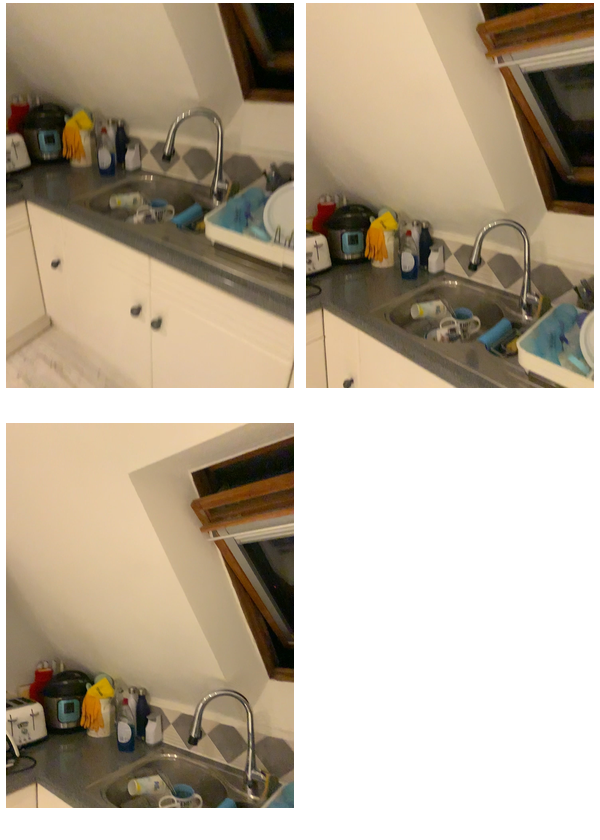Task instruction: Control water flow of the kitchen sink.
Answer: {"task_instruction": "Control water flow of the kitchen sink.", "nodes": ["faucet / handle", "kitchen sink"], "edges": [{"functional_relationship": "control", "object1": "faucet / handle", "object2": "kitchen sink", "spatial_relations": ["higher_than", "left_of", "behind", "close"], "is_touching": true}], "action_type": "open", "function_type": "water_flow_control"}